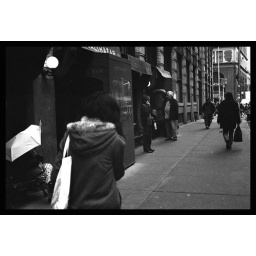
test shots with black and white film. taken by my minolta xe-5 (dresden)